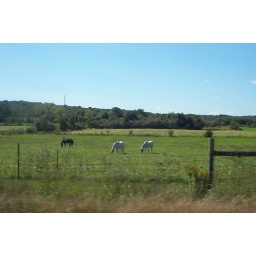
I frequently have the girls count horses when they get fidgety in the car. Here are 3.(photo taken by Mackenzie)